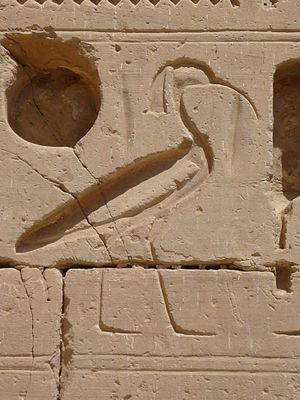
Bas-relief d'un ibis sur la façade sud du deuxième pylône, temple mortuaire de Ramsès III, Médinet Habou, nécropole thébaine, Égypte
Selon les Anciens Égyptiens, la composition de l'être humain dépasse la simple dualité entre le corps et l'âme. Chaque individu compte en lui une dizaine de composantes matérielles et immatérielles qui l'intègrent dans la sphère terrestre du sensible et dans la sphère impalpable des dieux et ancêtres. Après la mort, grâce à ses composantes éthérées, l'individu peut espérer une survie posthume dans la tombe et une existence immortelle auprès des puissances surnaturelles qui règlent les phénomènes cosmiques. La conservation du souffle de vie est cependant conditionnée par le respect, la vie durant, des principes de la Maât et par la maîtrise efficace de la magie-Heka. Cette dernière est à la fois une puissance intérieure et un savoir livresque qui permettent aux humains de s'assimiler aux dieux.